John Corabi

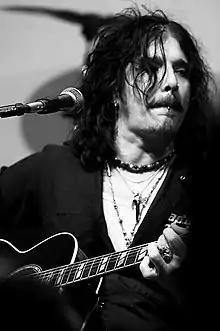
Corabi in 2010

In 1997, Corabi formed the band Union with Bruce Kulick (recently released from KISS), Brent Fitz, and Jamie Hunting. John and Bruce wrote what would become the first Union album (self titled) and proceeded with a nationwide acoustic tour, to promote the album, featuring just Corabi and Kulick (both on guitar). Soon the full band went on a world tour headlining small venues in support of the Union album. The second album "Live in the Galaxy" was a live recording with two acoustic tracks recorded in a mobile studio. The third and final Union album, The Blue Room, was a more polished sound than the first studio CD. Union never officially called it quits (playing live shows every so often with guest drummers and bass players), but with Kulick playing along with Grand Funk Railroad, Corabi playing with many bands, most notably Ratt, and both members being tied up in solo projects, Union will probably never return to write new studio material.